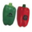
Label: sweet_pepper